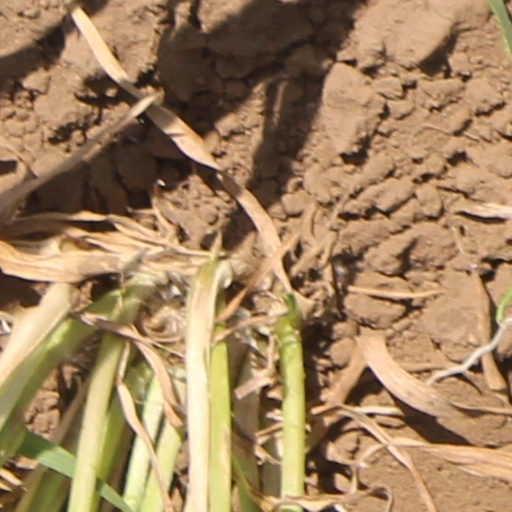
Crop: wheat